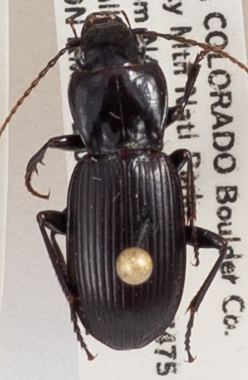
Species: Pterostichus protractus
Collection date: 2021-06-22
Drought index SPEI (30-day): -0.556
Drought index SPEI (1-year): -0.9
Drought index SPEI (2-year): -0.966